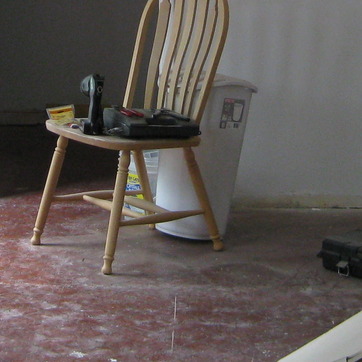
Material: plastic